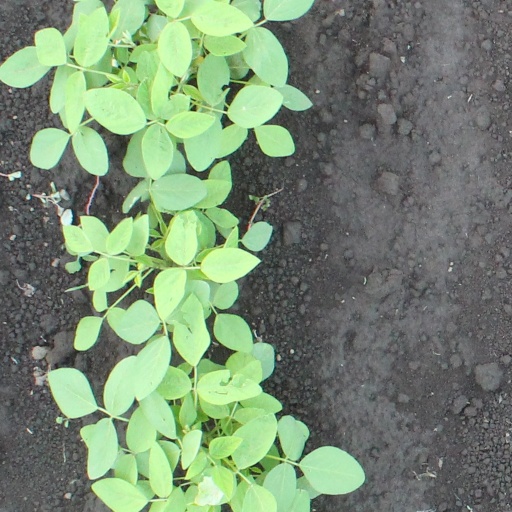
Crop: soybean